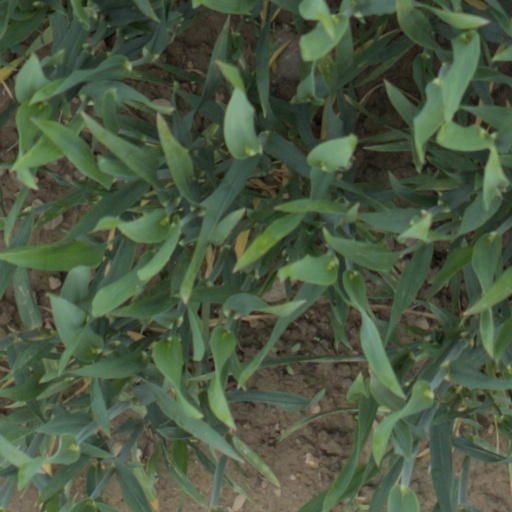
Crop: wheat